1981 Dutch cabinet formation

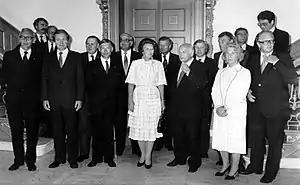
The bordes scene of the Van Agt II cabinet and Queen Beatrix at Paleis Huis ten Bosch, shortly after the queen sworn in the cabinet.

A cabinet formation took place in Netherlands following the general election of 26 May 1981. The formation led to the inauguration of the second Van Agt cabinet on 11 September, composed of the Christian Democratic Appeal (CDA), the Labour Party (PvdA), and Democrats 66 (D'66). The cabinet fell shortly before the government statement, but was patched up within three weeks.